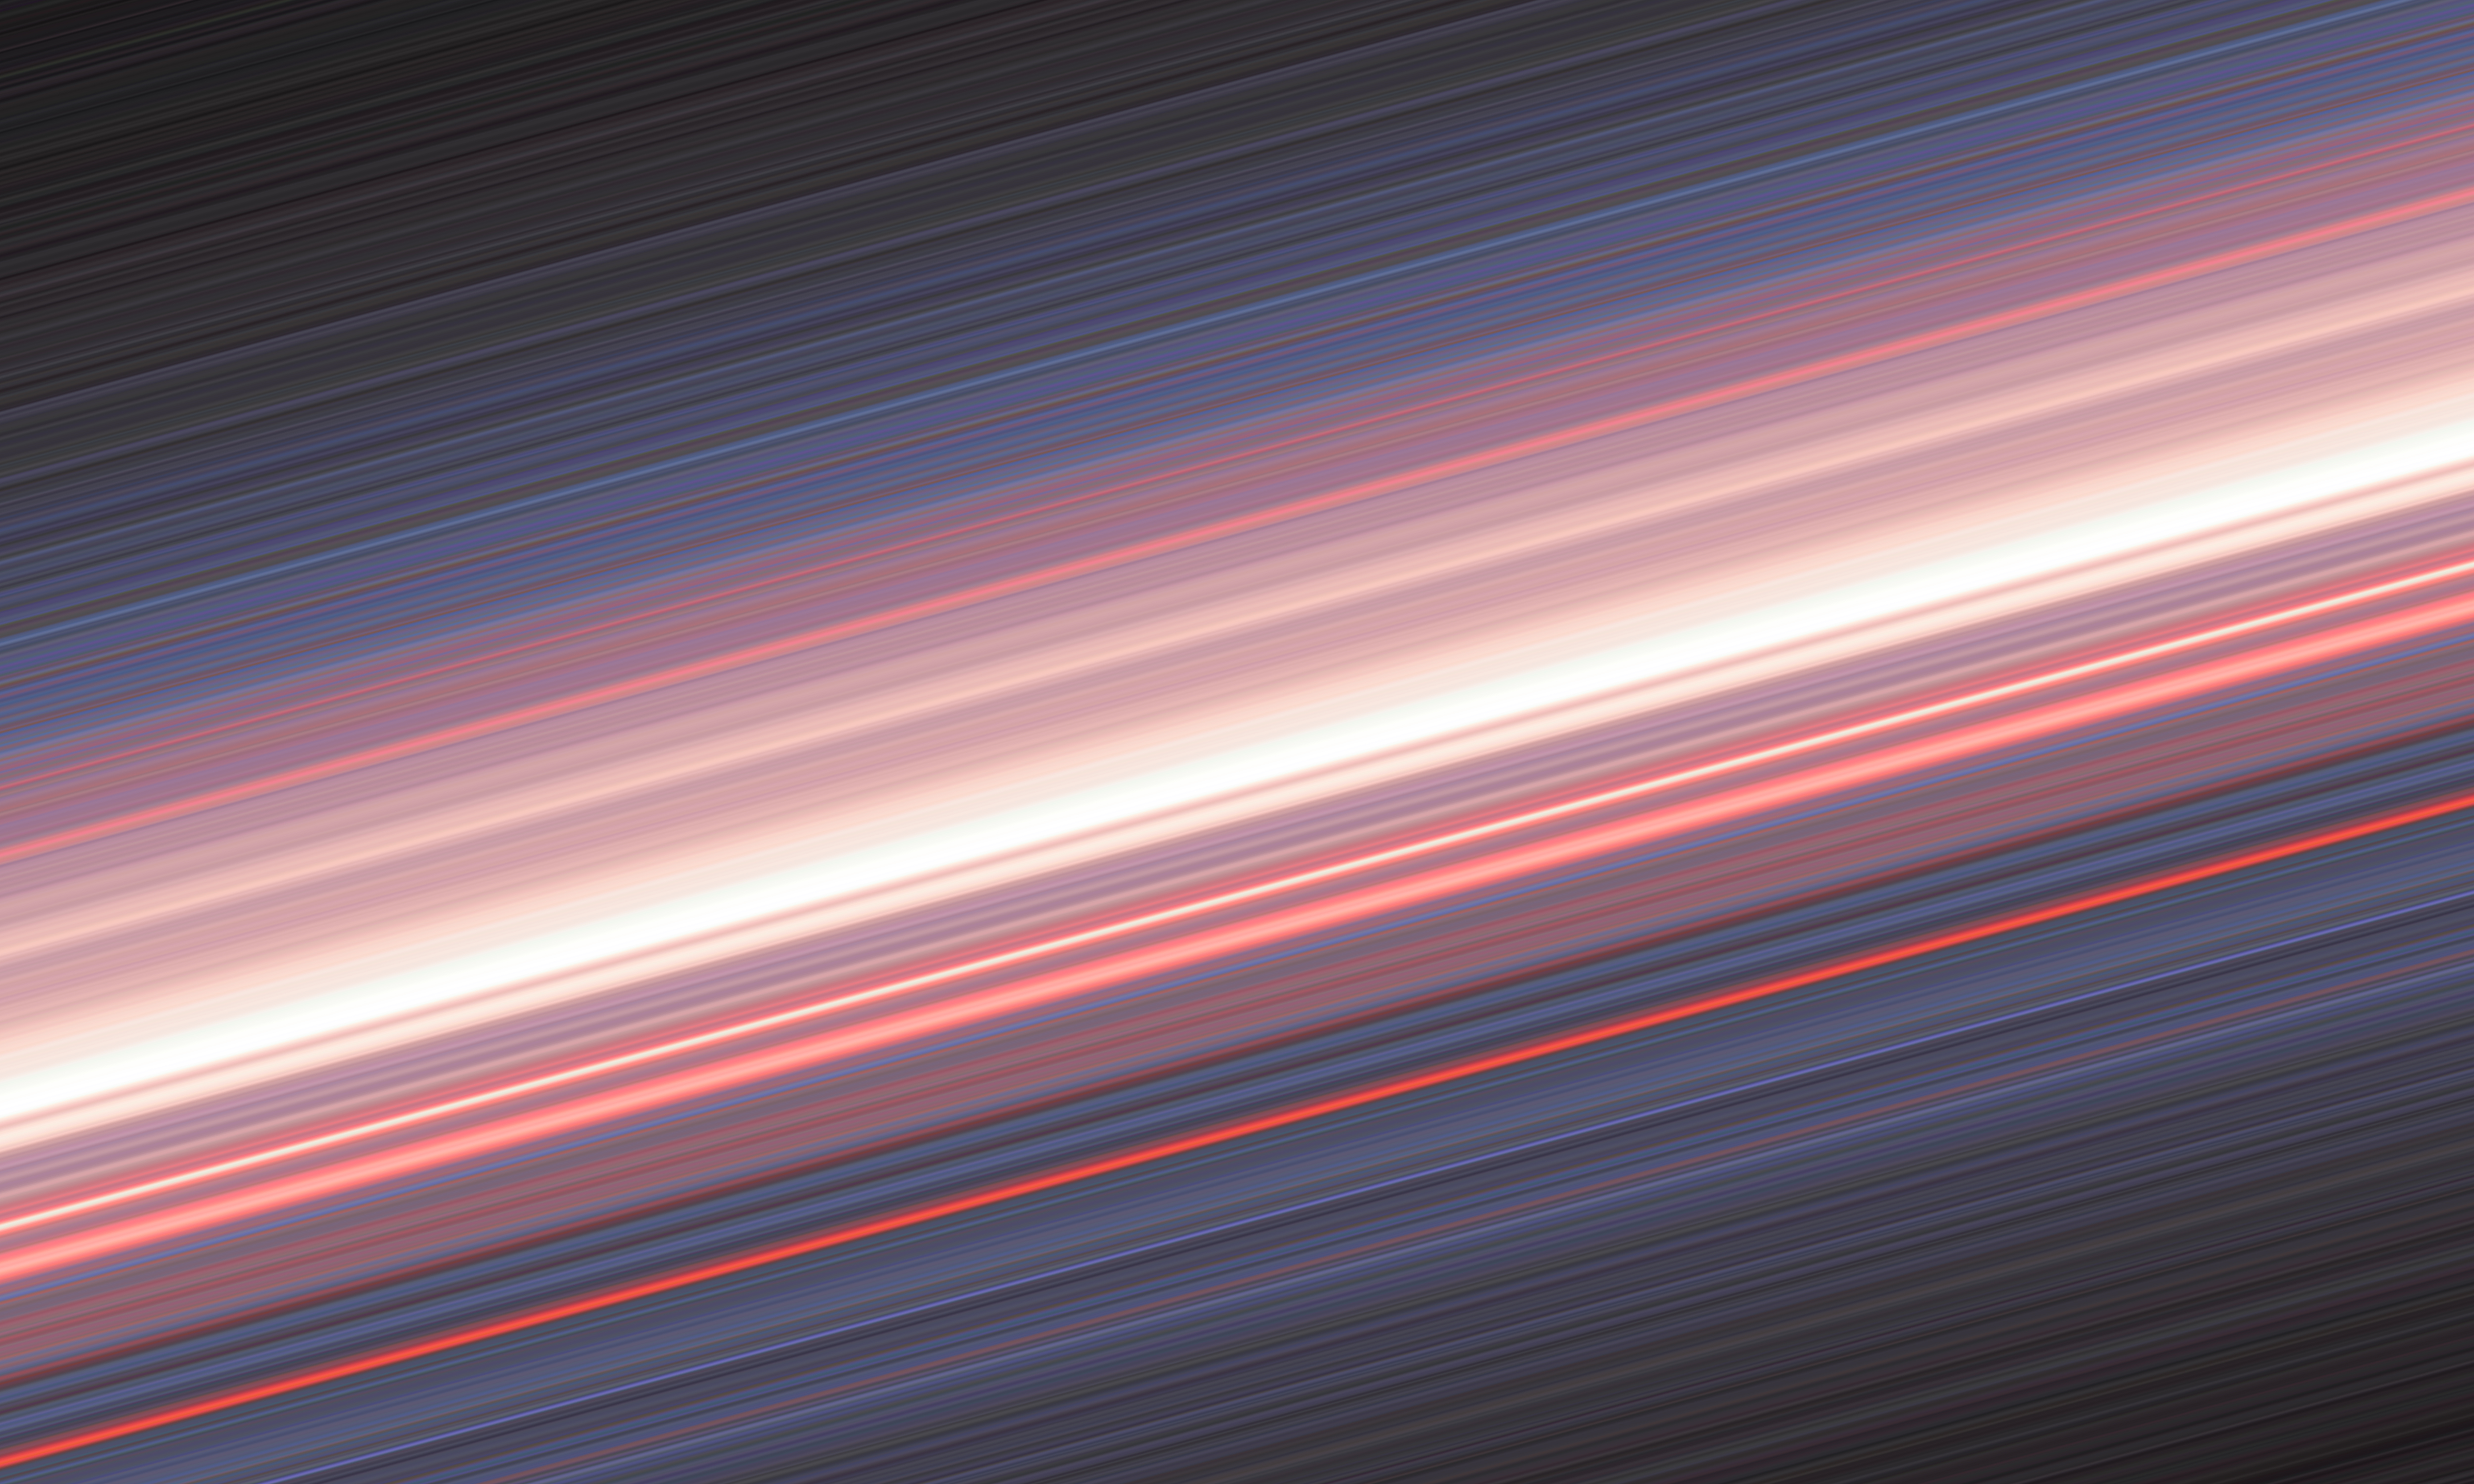
line, light, sky, atmosphere, horizon, space, pattern, graphics, Tints and shades, metal